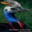
Label: bird